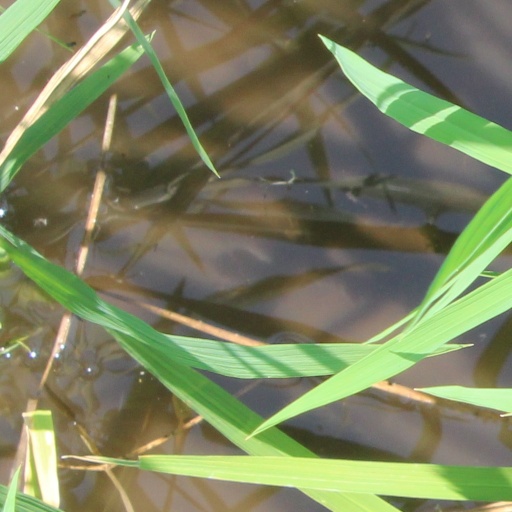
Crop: rice